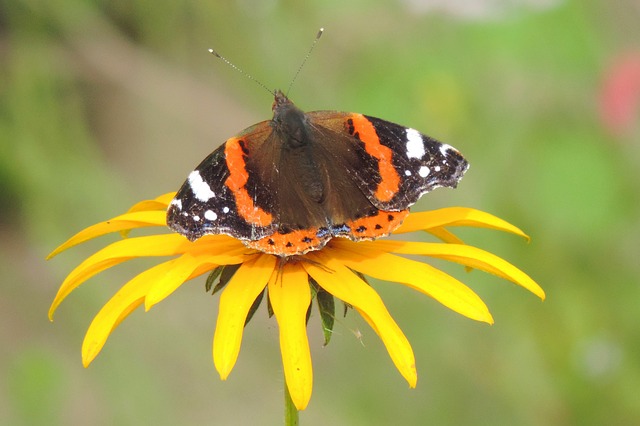
Label: butterfly